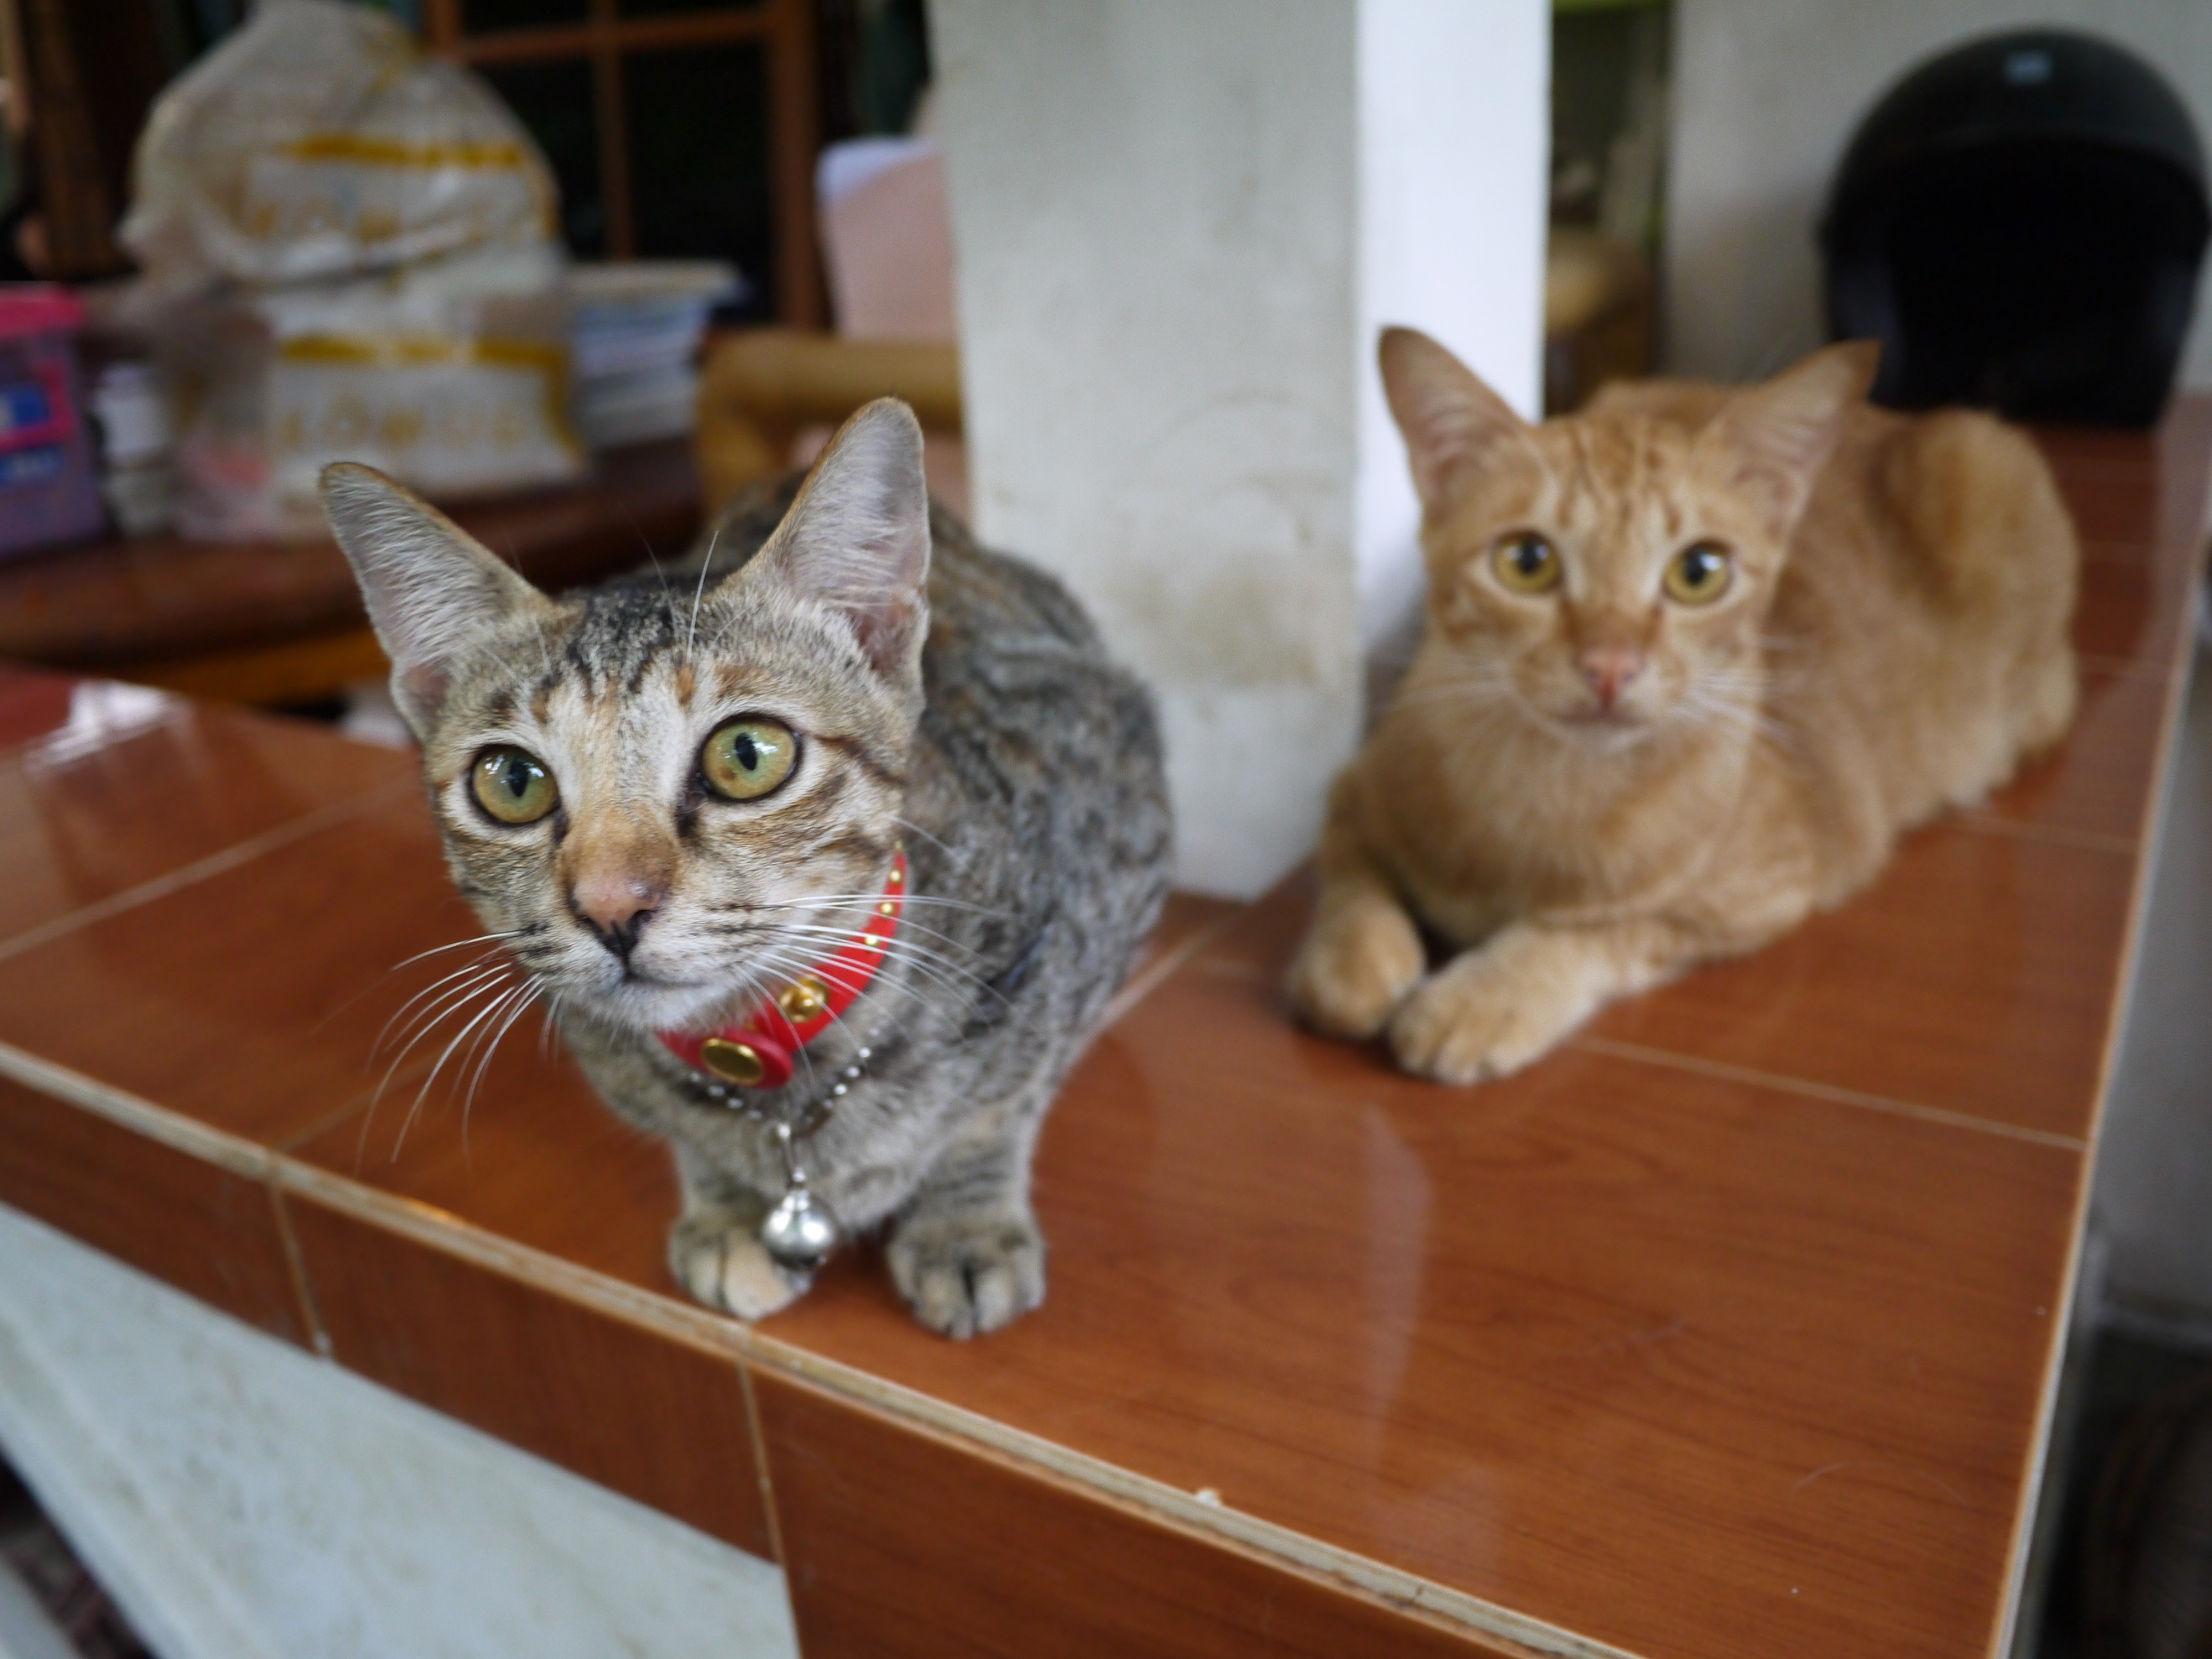
cat, mammal, whiskers, vertebrate, bali, european shorthair, small to medium sized cats, cat like mammal, domestic short haired cat, my home